Aron Aronov

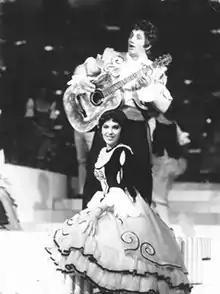
Aron Aronov in "La Périchole"

During his active years Aaron makes many audio and video records for the Bulgarian National Radio (BNR) and the Bulgarian National Television (BNT). Because of the copyright laws during the time of the recordings, they are property of BNR and BNT. Part of the recordings have been released on CD, but most of them are part of the two institutions’ collections.